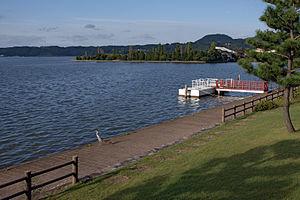
Le lac Tōgō au Japon est séparé de la mer du Japon par une étroite bande côtière. Il se trouve entre Kurayoshi et Tottori, dans la préfecture de Tottori.